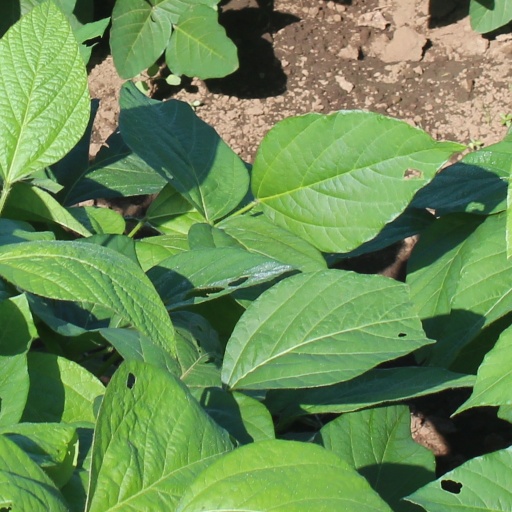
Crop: soybean